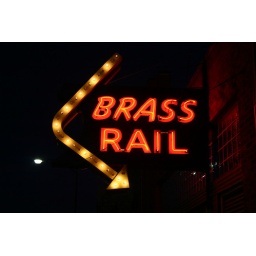
This sign is on a bar across the street from Gella's in Hays Ks.